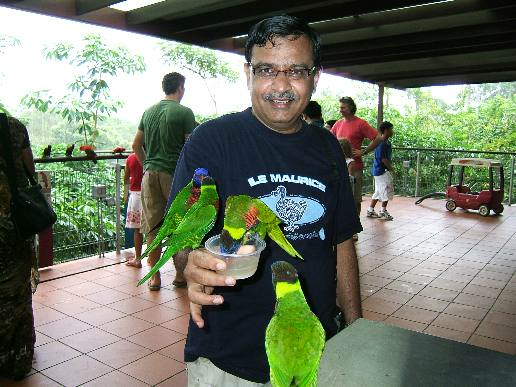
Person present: No